R323 road (Ireland)

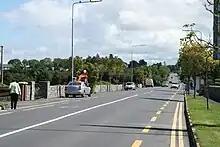
R323 heading east at Knock

The R323 road is a regional road in County Mayo, Ireland. Going from west to east, the route connects the towns of Kiltimagh, Knock, and Ballyhaunis. En route it crosses over the N17 national primary road at a grade separated junction in the village of Knock.